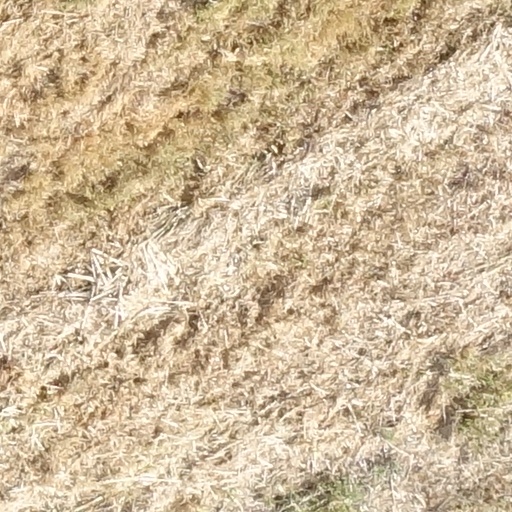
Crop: sorghum